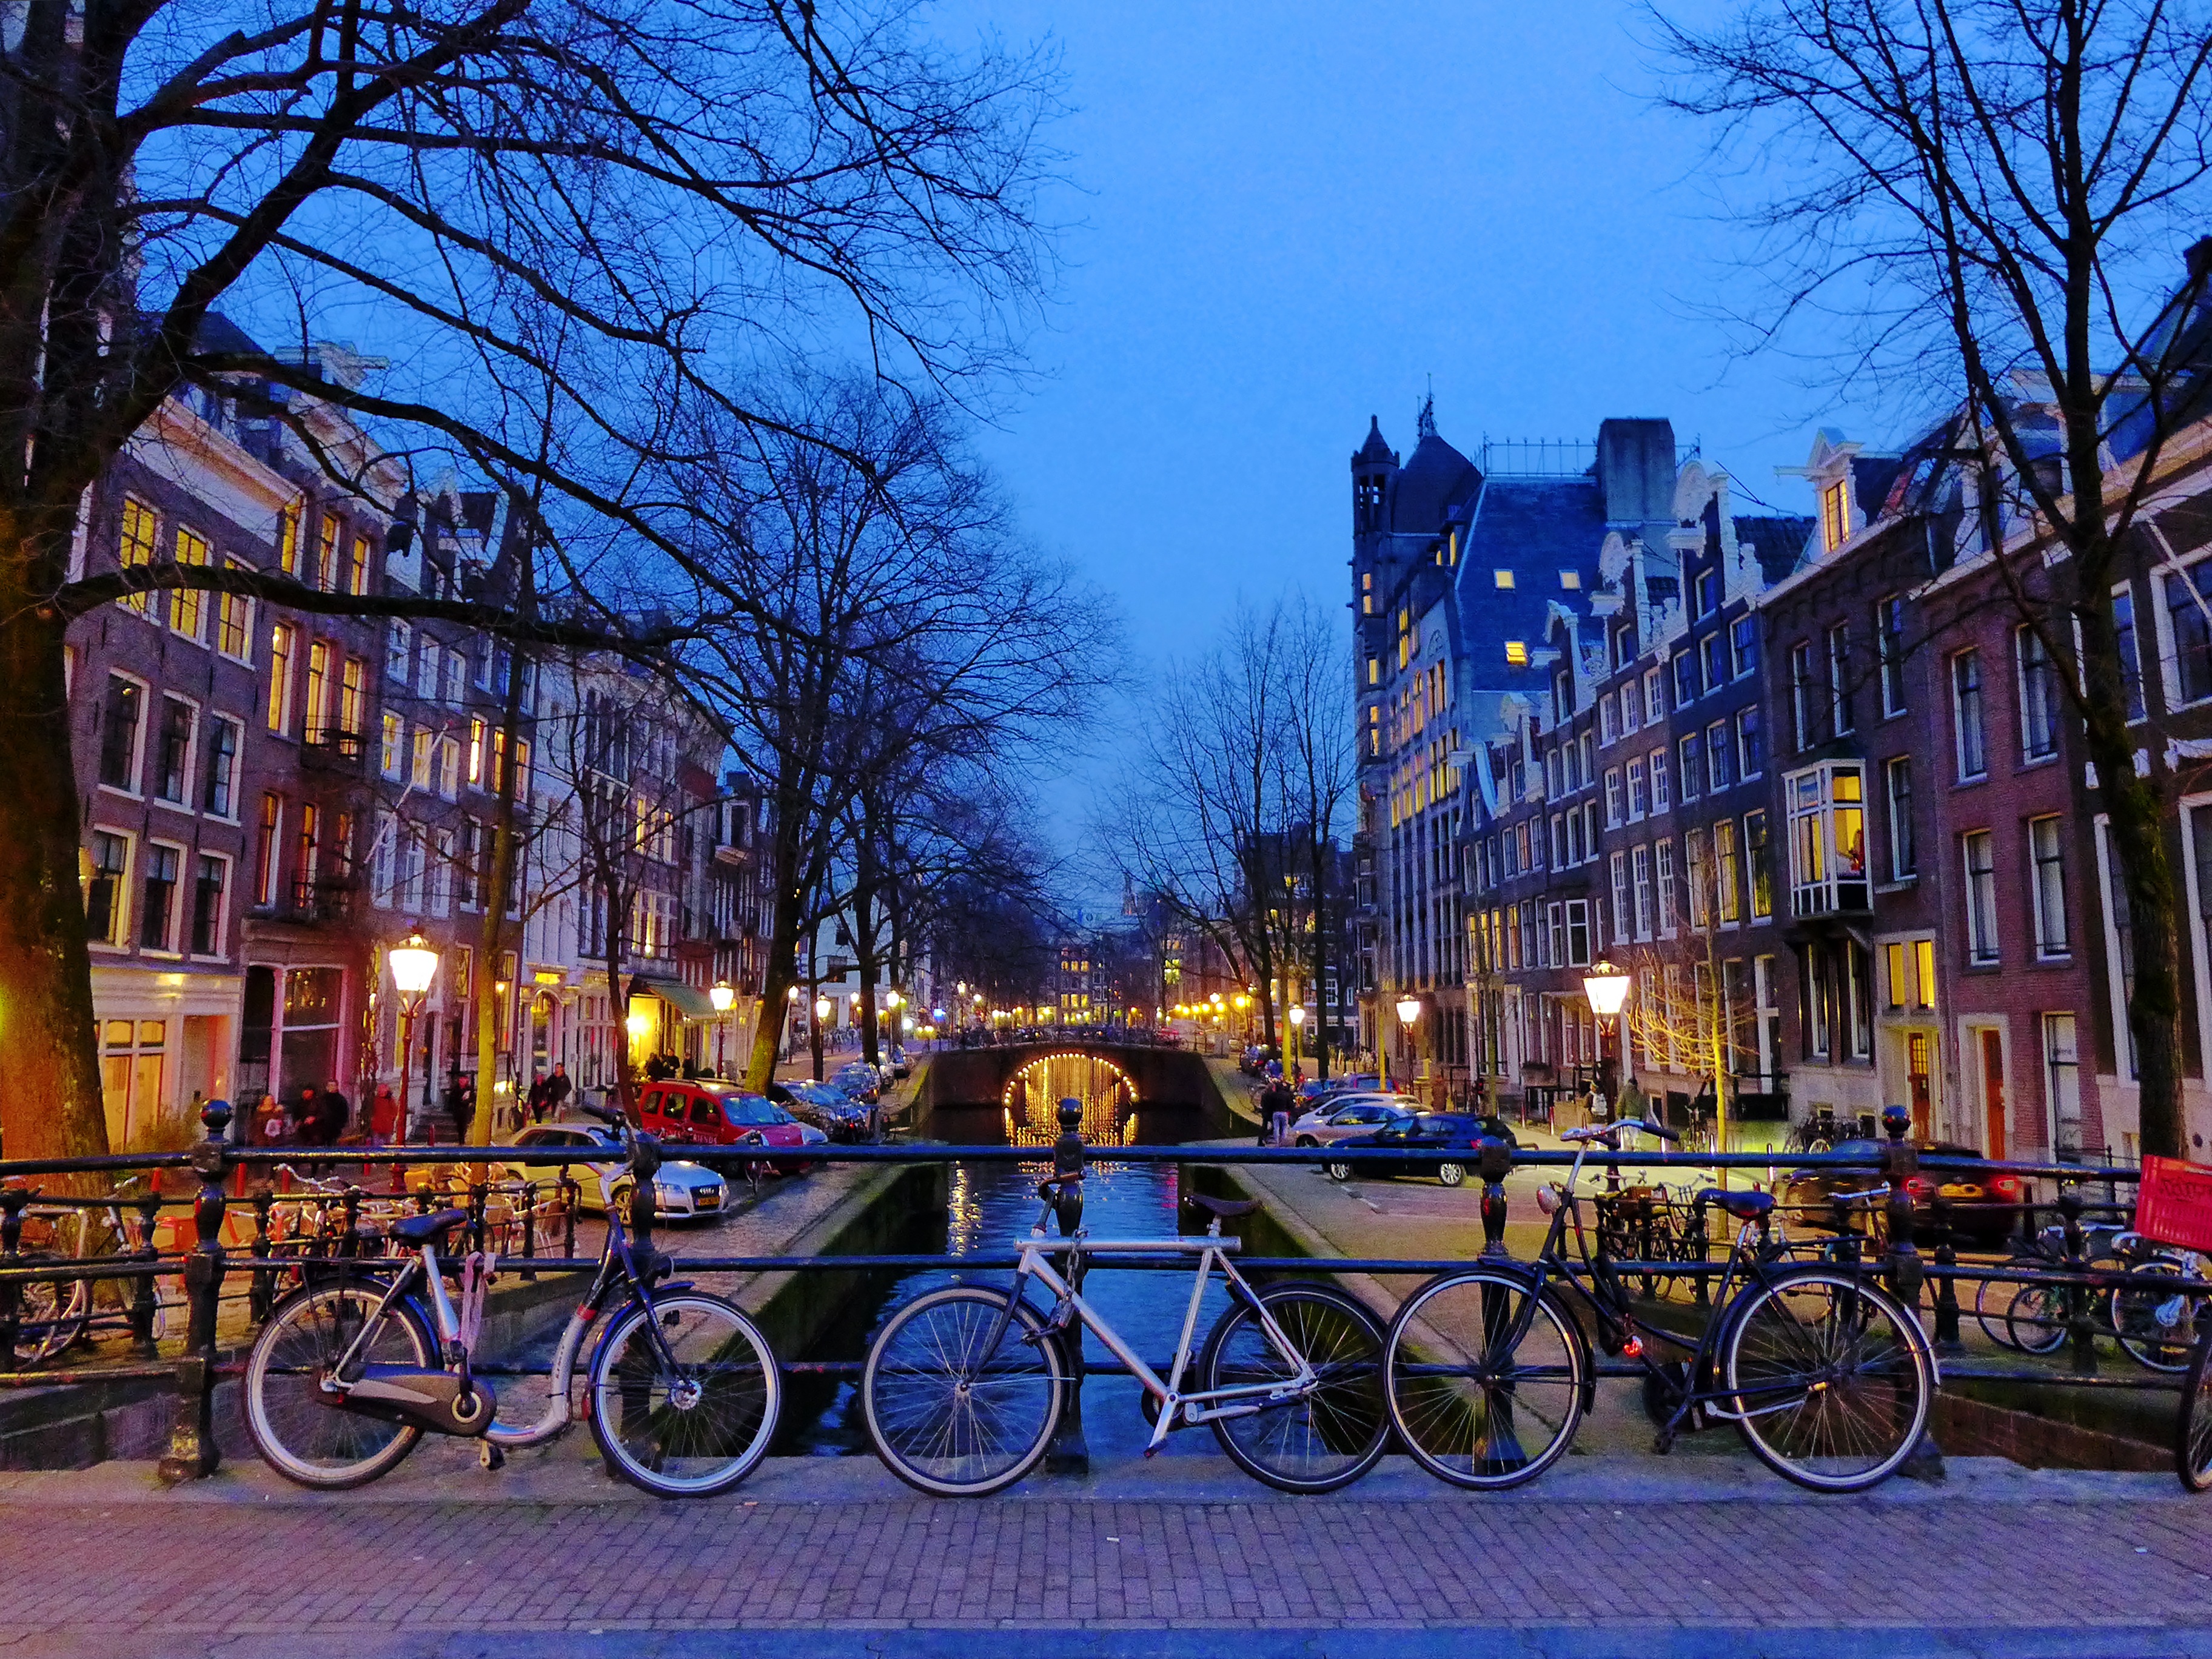
road, street, town, bicycle, bike, city, river, canal, cityscape, downtown, europe, evening, vehicle, plaza, tourism, season, waterway, holland, amsterdam, netherlands, infrastructure, town square, canals, neighbourhood, urban area, residential area, human settlement